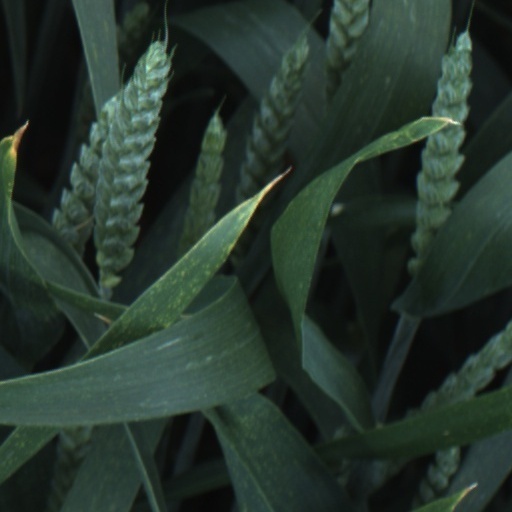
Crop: wheat